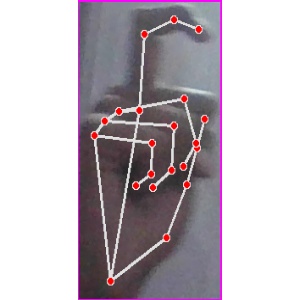
अक्षर: ट